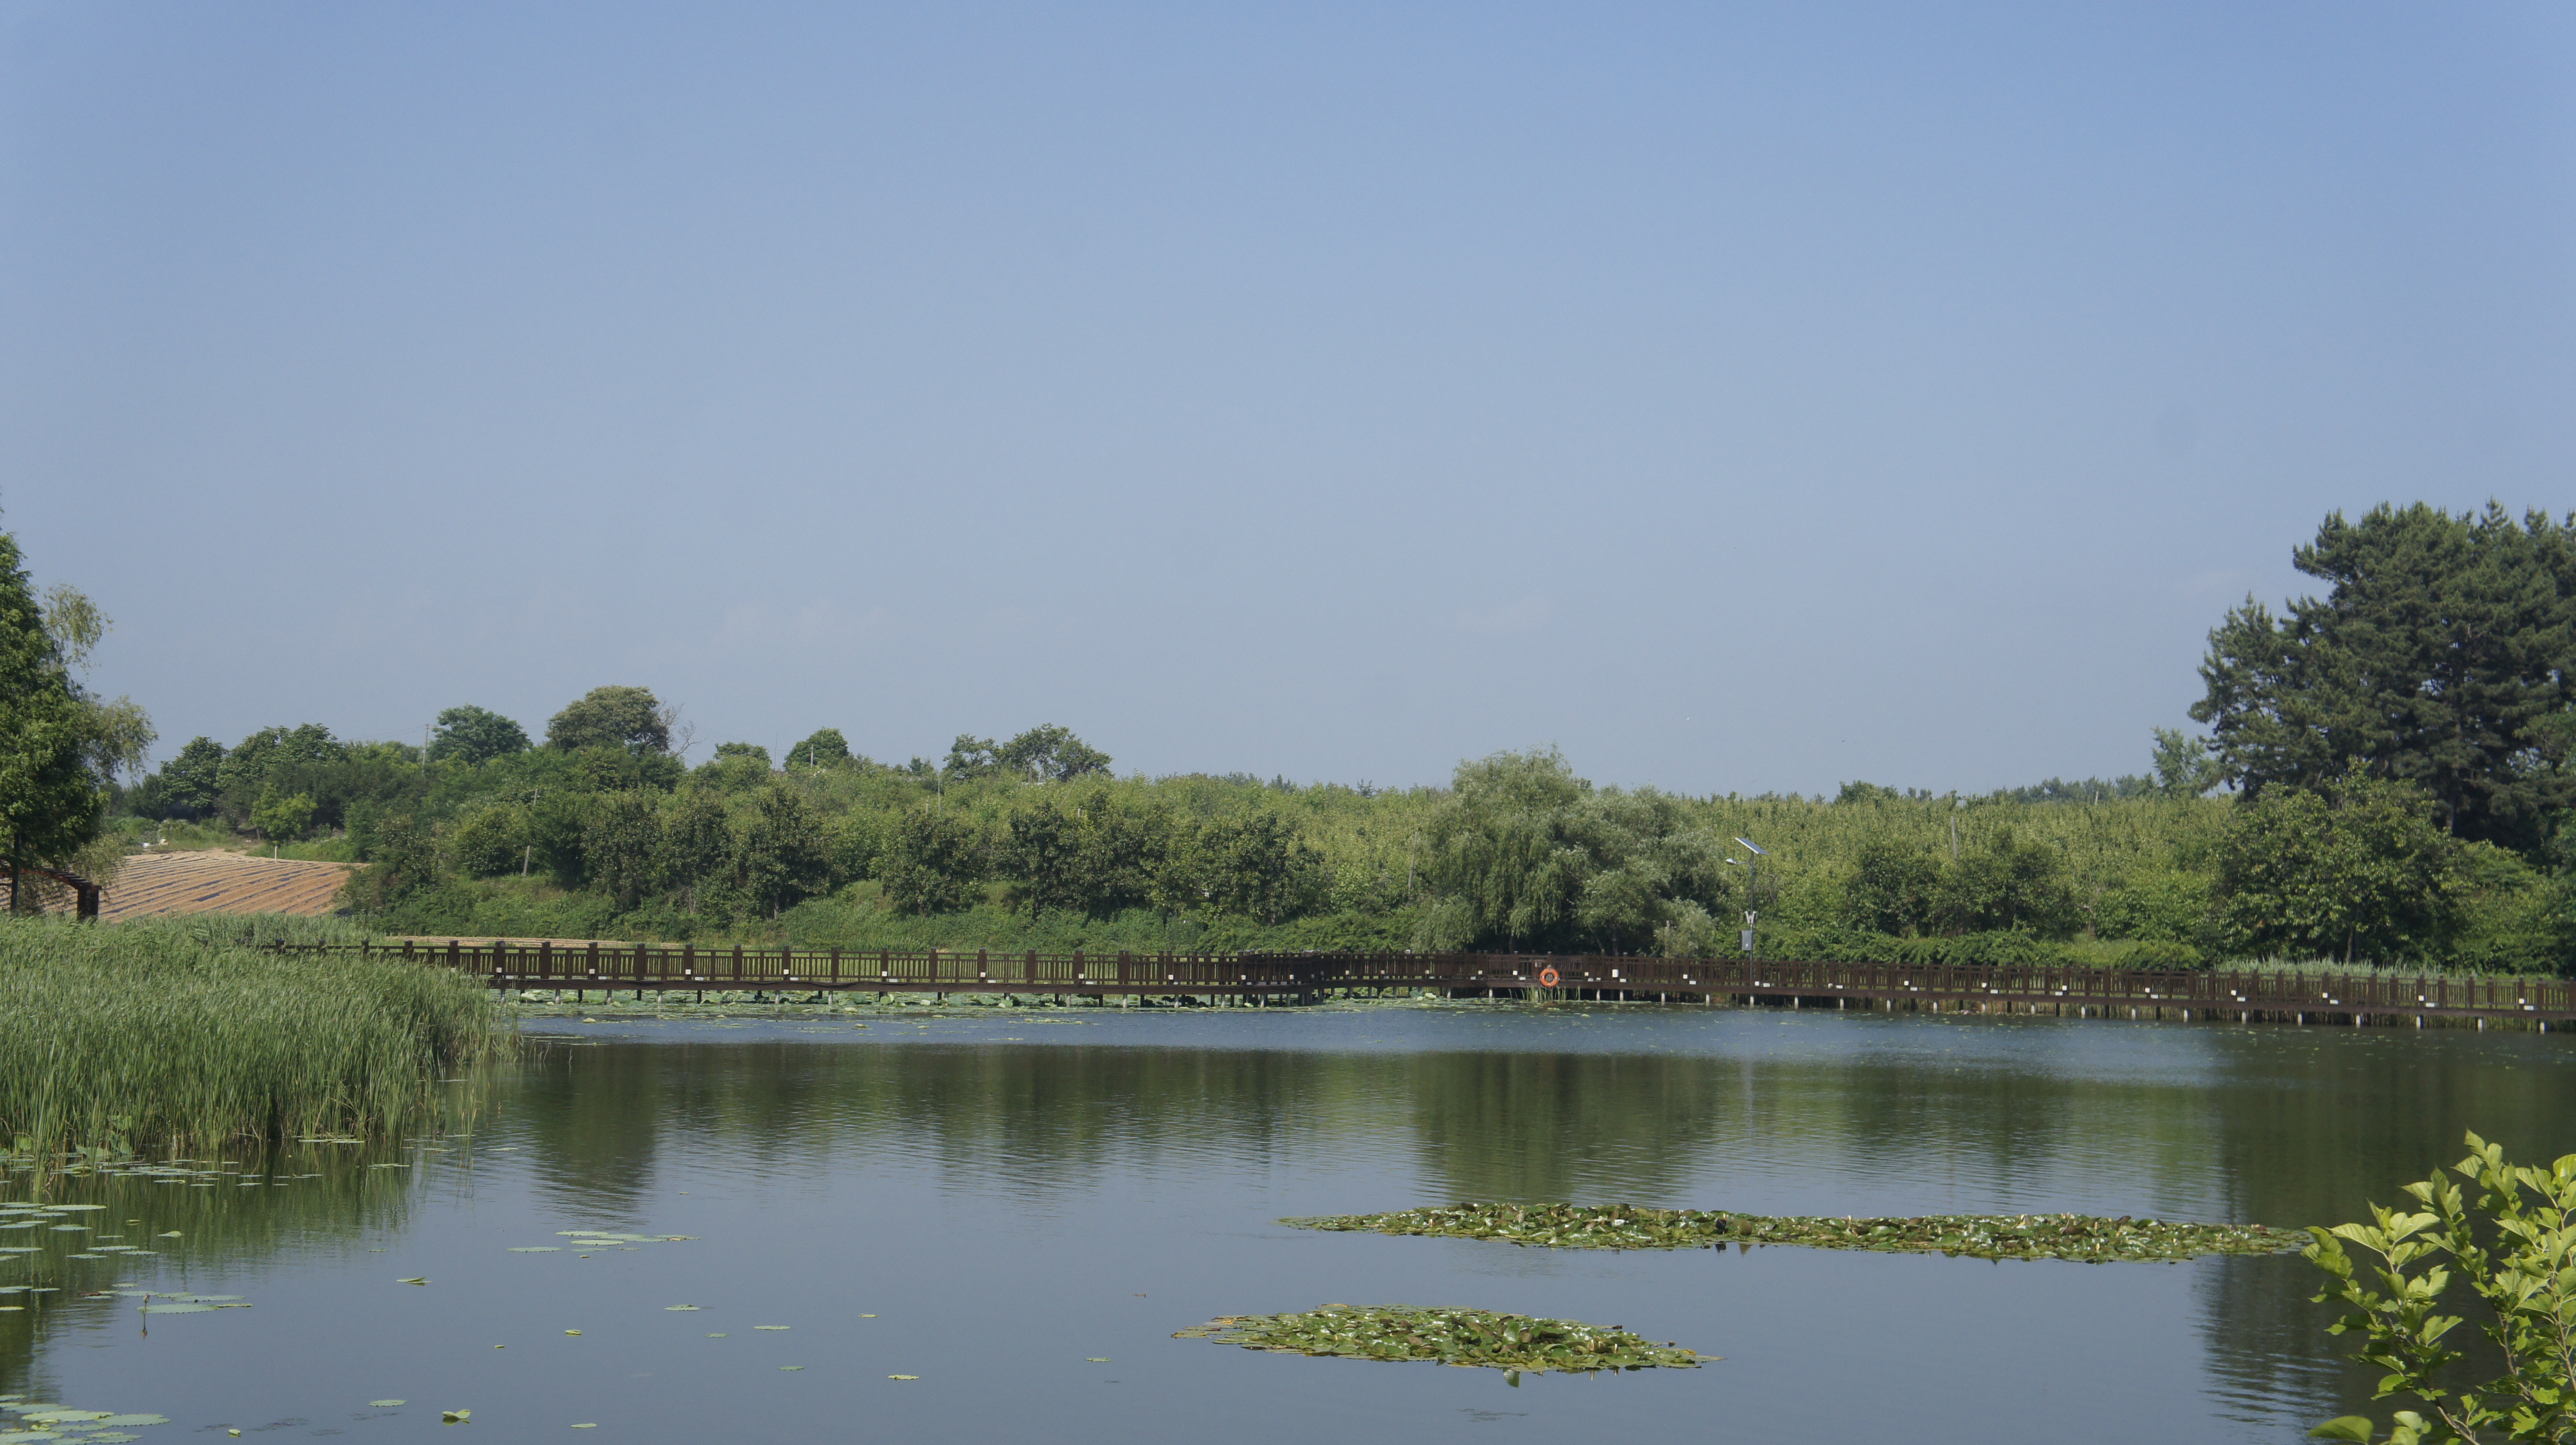
fountain, lake, water, park, waterway, reflection, nature, sky, nature reserve, vegetation, water resources, bank, wetland, river, tree, reservoir, pond, floodplain, marsh, bayou, biome, grass, lacustrine plain, riparian zone, swamp, landscape, watercourse, pasture, plant, canal